2019 Albania earthquake

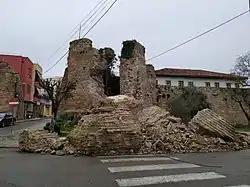
Durrës castle walls damaged by the earthquake

The Albanian government established a monetary compensation scheme that would give families of deceased people scholarships to children, pensions for the elderly and 1 million lek ($9,000) for a family. Prime Minister Rama said that the state budget was being reconfigured to manage the situation following the earthquake. Rama stated that the draft budget of 2020 would provide funds for the construction of homes and cost some 7 billion leke ($63.10 million) or 0.4% of Gross Domestic Product (GDP). The exact final amount is unknown and apart from the aim of getting displaced people into homes, Rama wants reconstruction to expand economic growth, jobs and consumption.